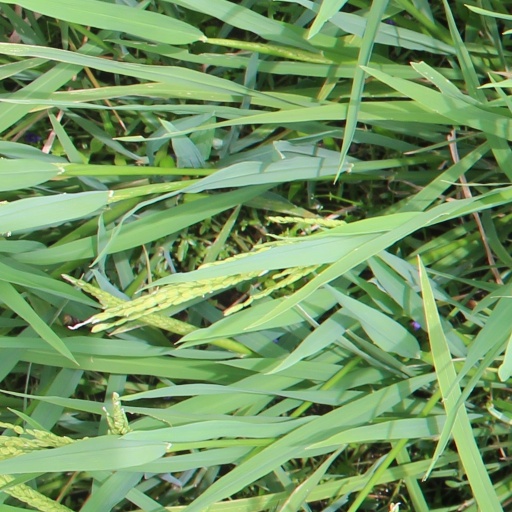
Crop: rice